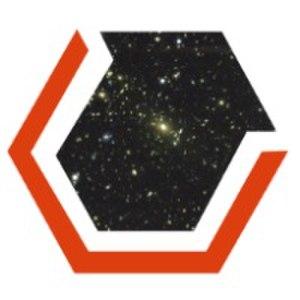
Le Dark Energy Survey est un programme international de relevé optique et proche-infrarouge cherchant à cartographier des centaines de millions de galaxies dans le but de mieux comprendre la nature de l'énergie noire.